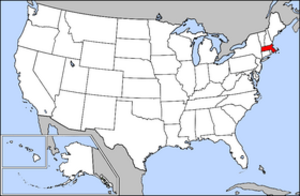
Dropkick Murphys est un groupe de punk celtique américain, originaire de Quincy, à côté de South Boston, dans le Massachusetts. Formé en 1996, le groupe mêle des influences de musique irlandaise traditionnelle, punk hardcore, oi! et folk rock.
Rob Zombie, de son vrai nom Robert Bartleh Cummings, né le 12 janvier 1965 à Haverhill, dans le Massachusetts, est un chanteur et musicien de metal américain, ainsi qu'un réalisateur de films d'horreur. Après avoir formé le groupe White Zombie à la fin des années 1980 et édité six albums enregistrés en studio, il forme un nouveau groupe, Rob Zombie, et publie six albums, dont le dernier est sorti en 2016.